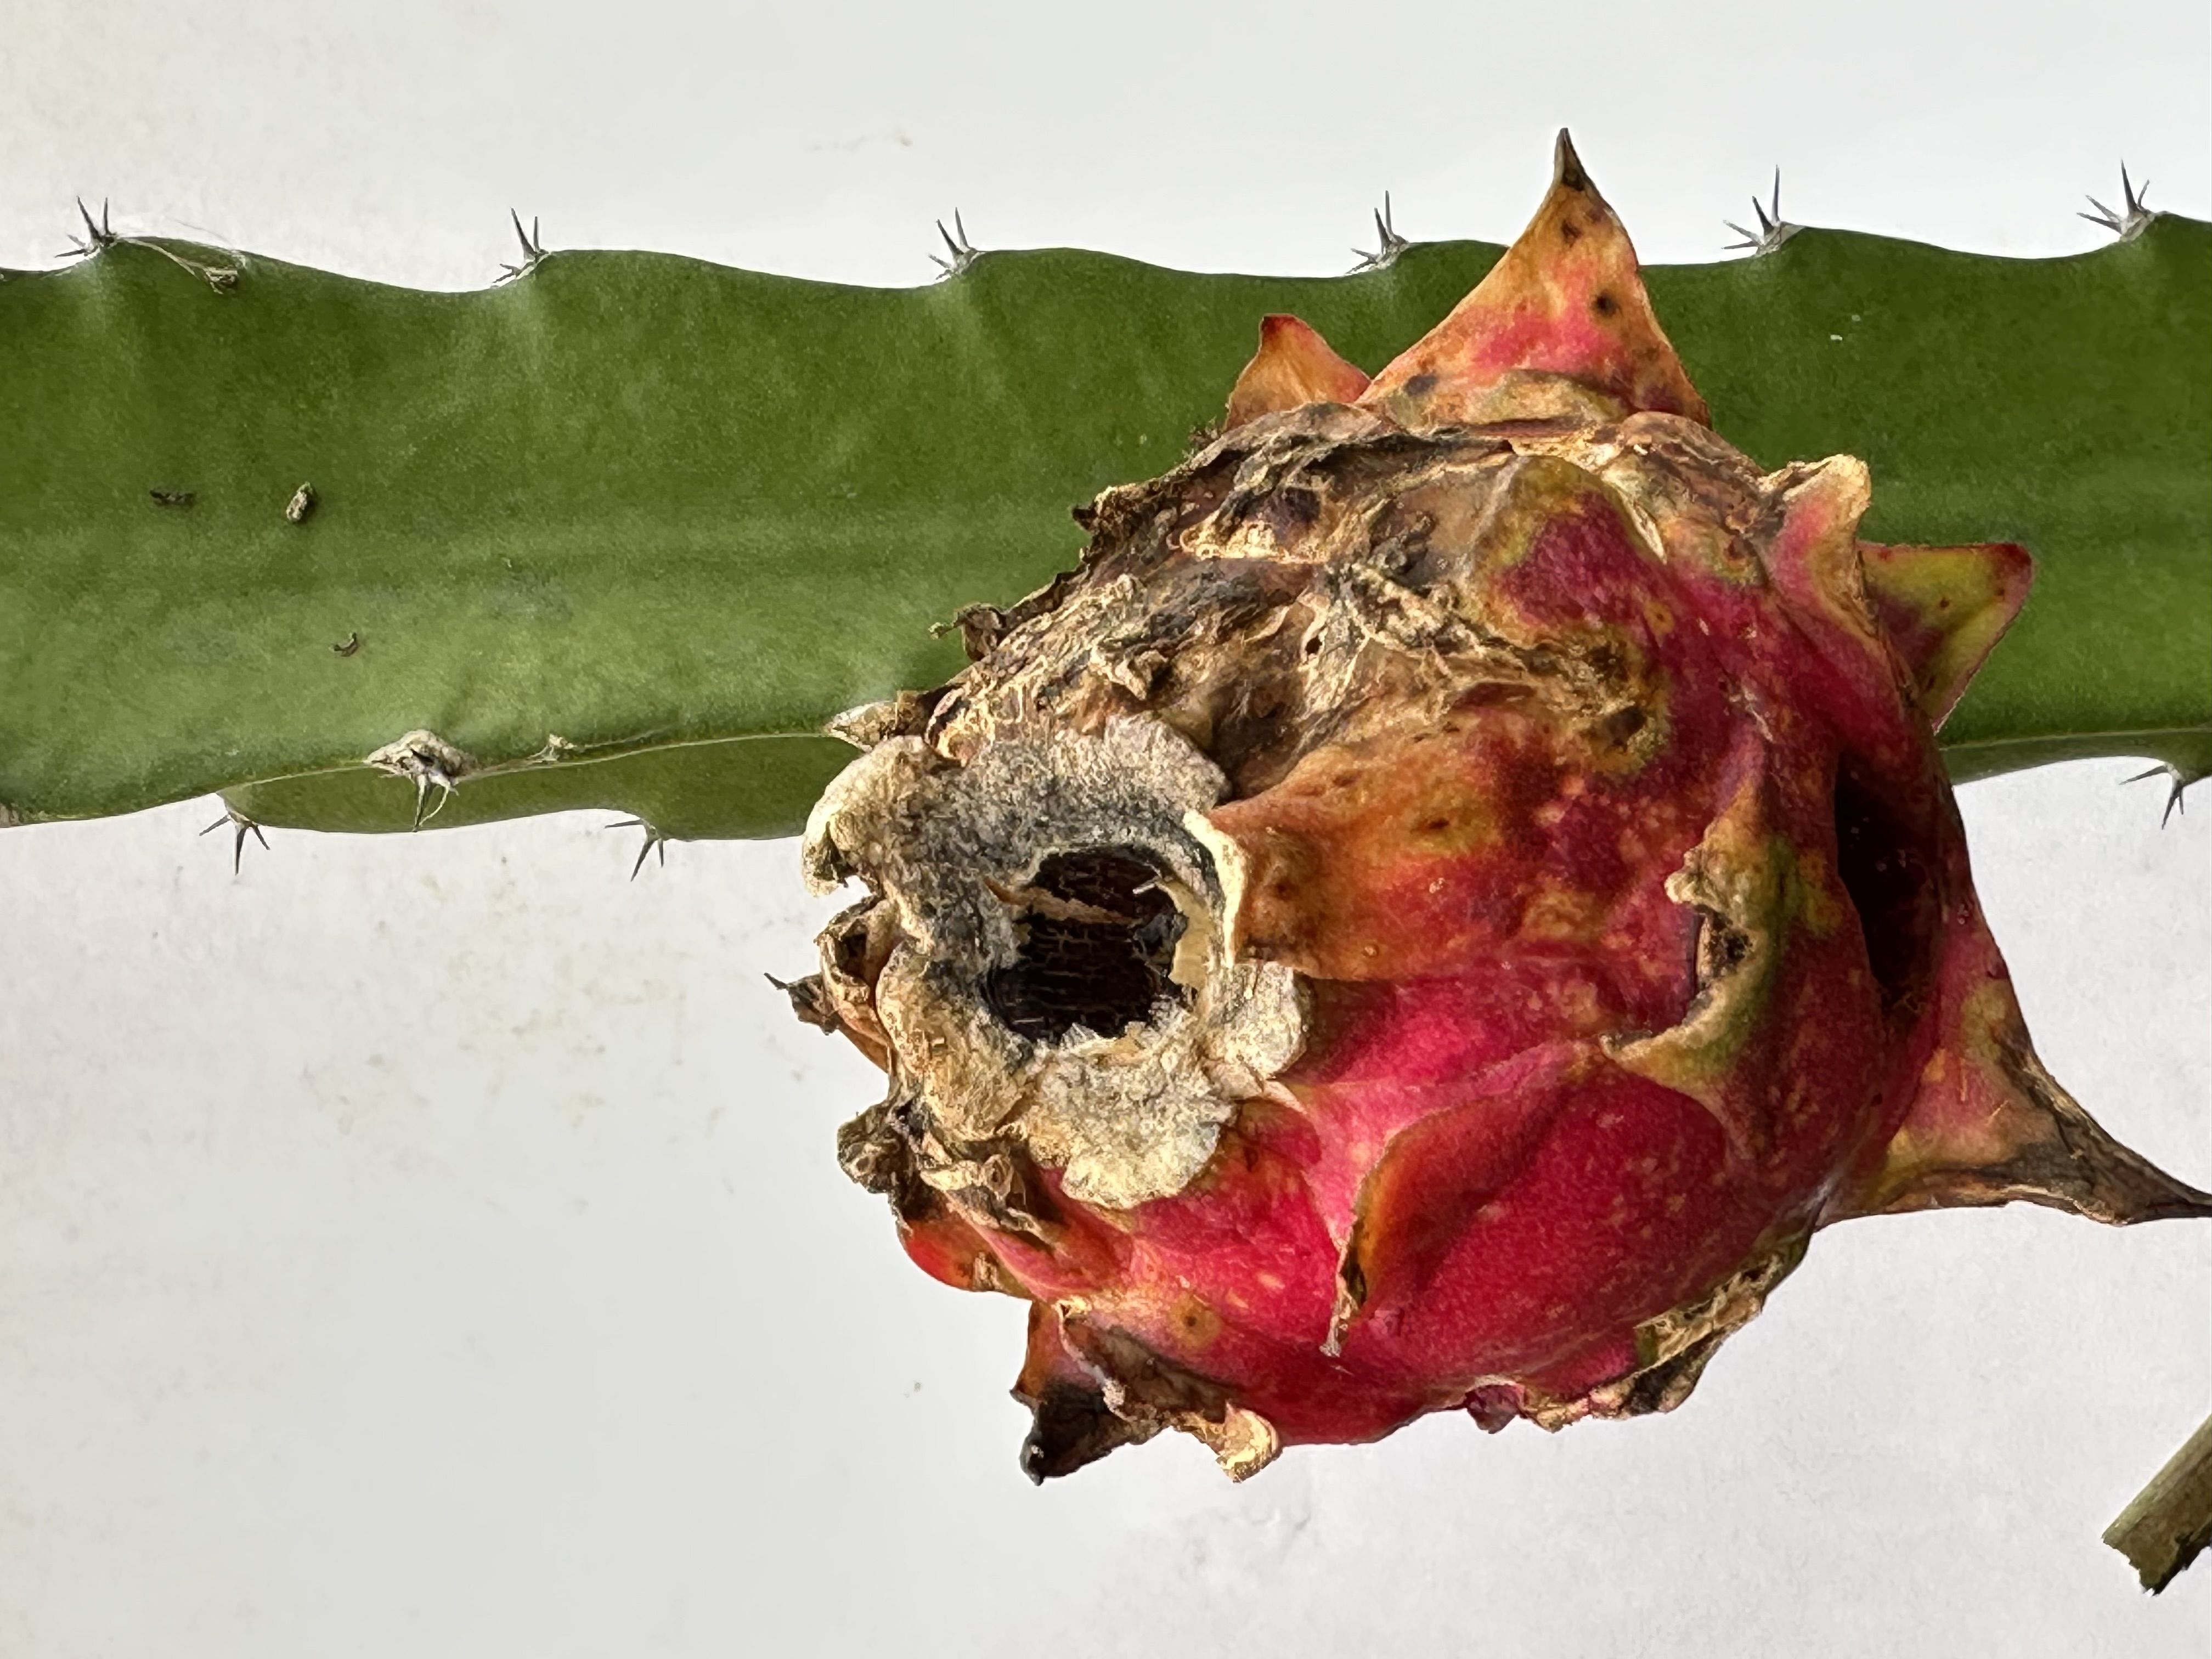
Label: Bad fruit